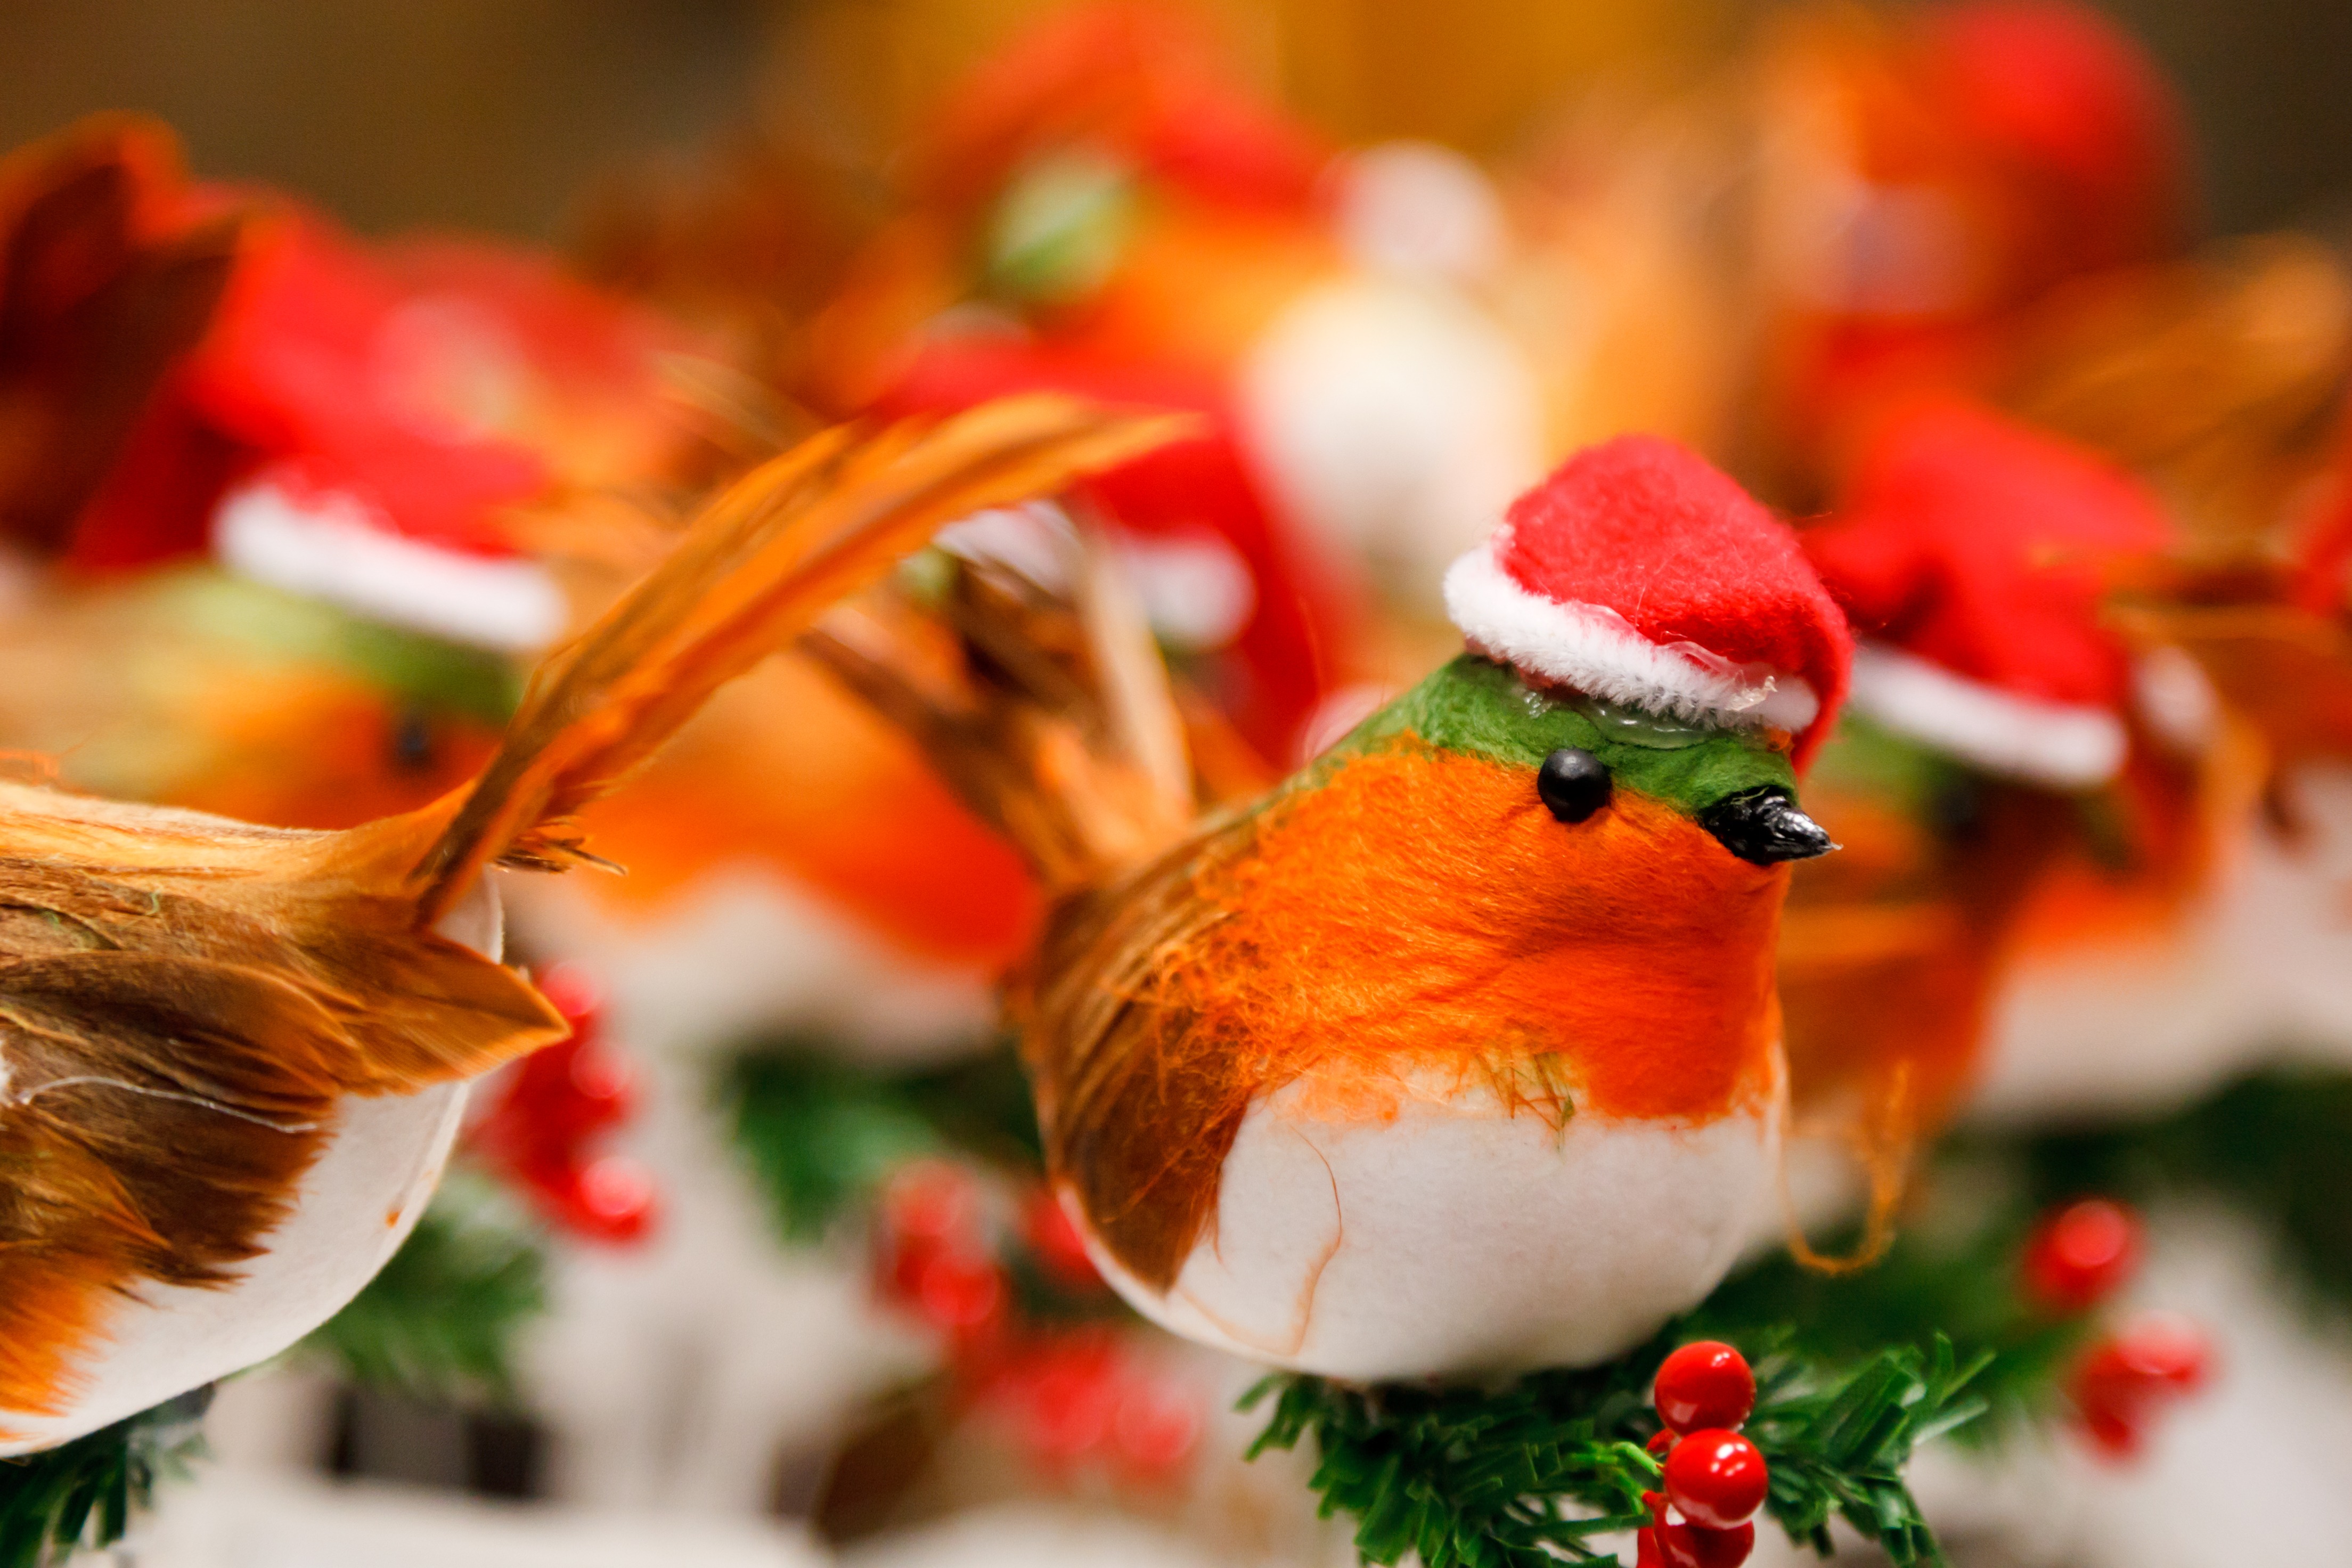
bird, leaf, flower, animal, celebration, decoration, dish, meal, food, red, color, autumn, holiday, hat, christmas, robin, santa, christmas decoration, december, xmas, santa claus, sweetness, macro photography